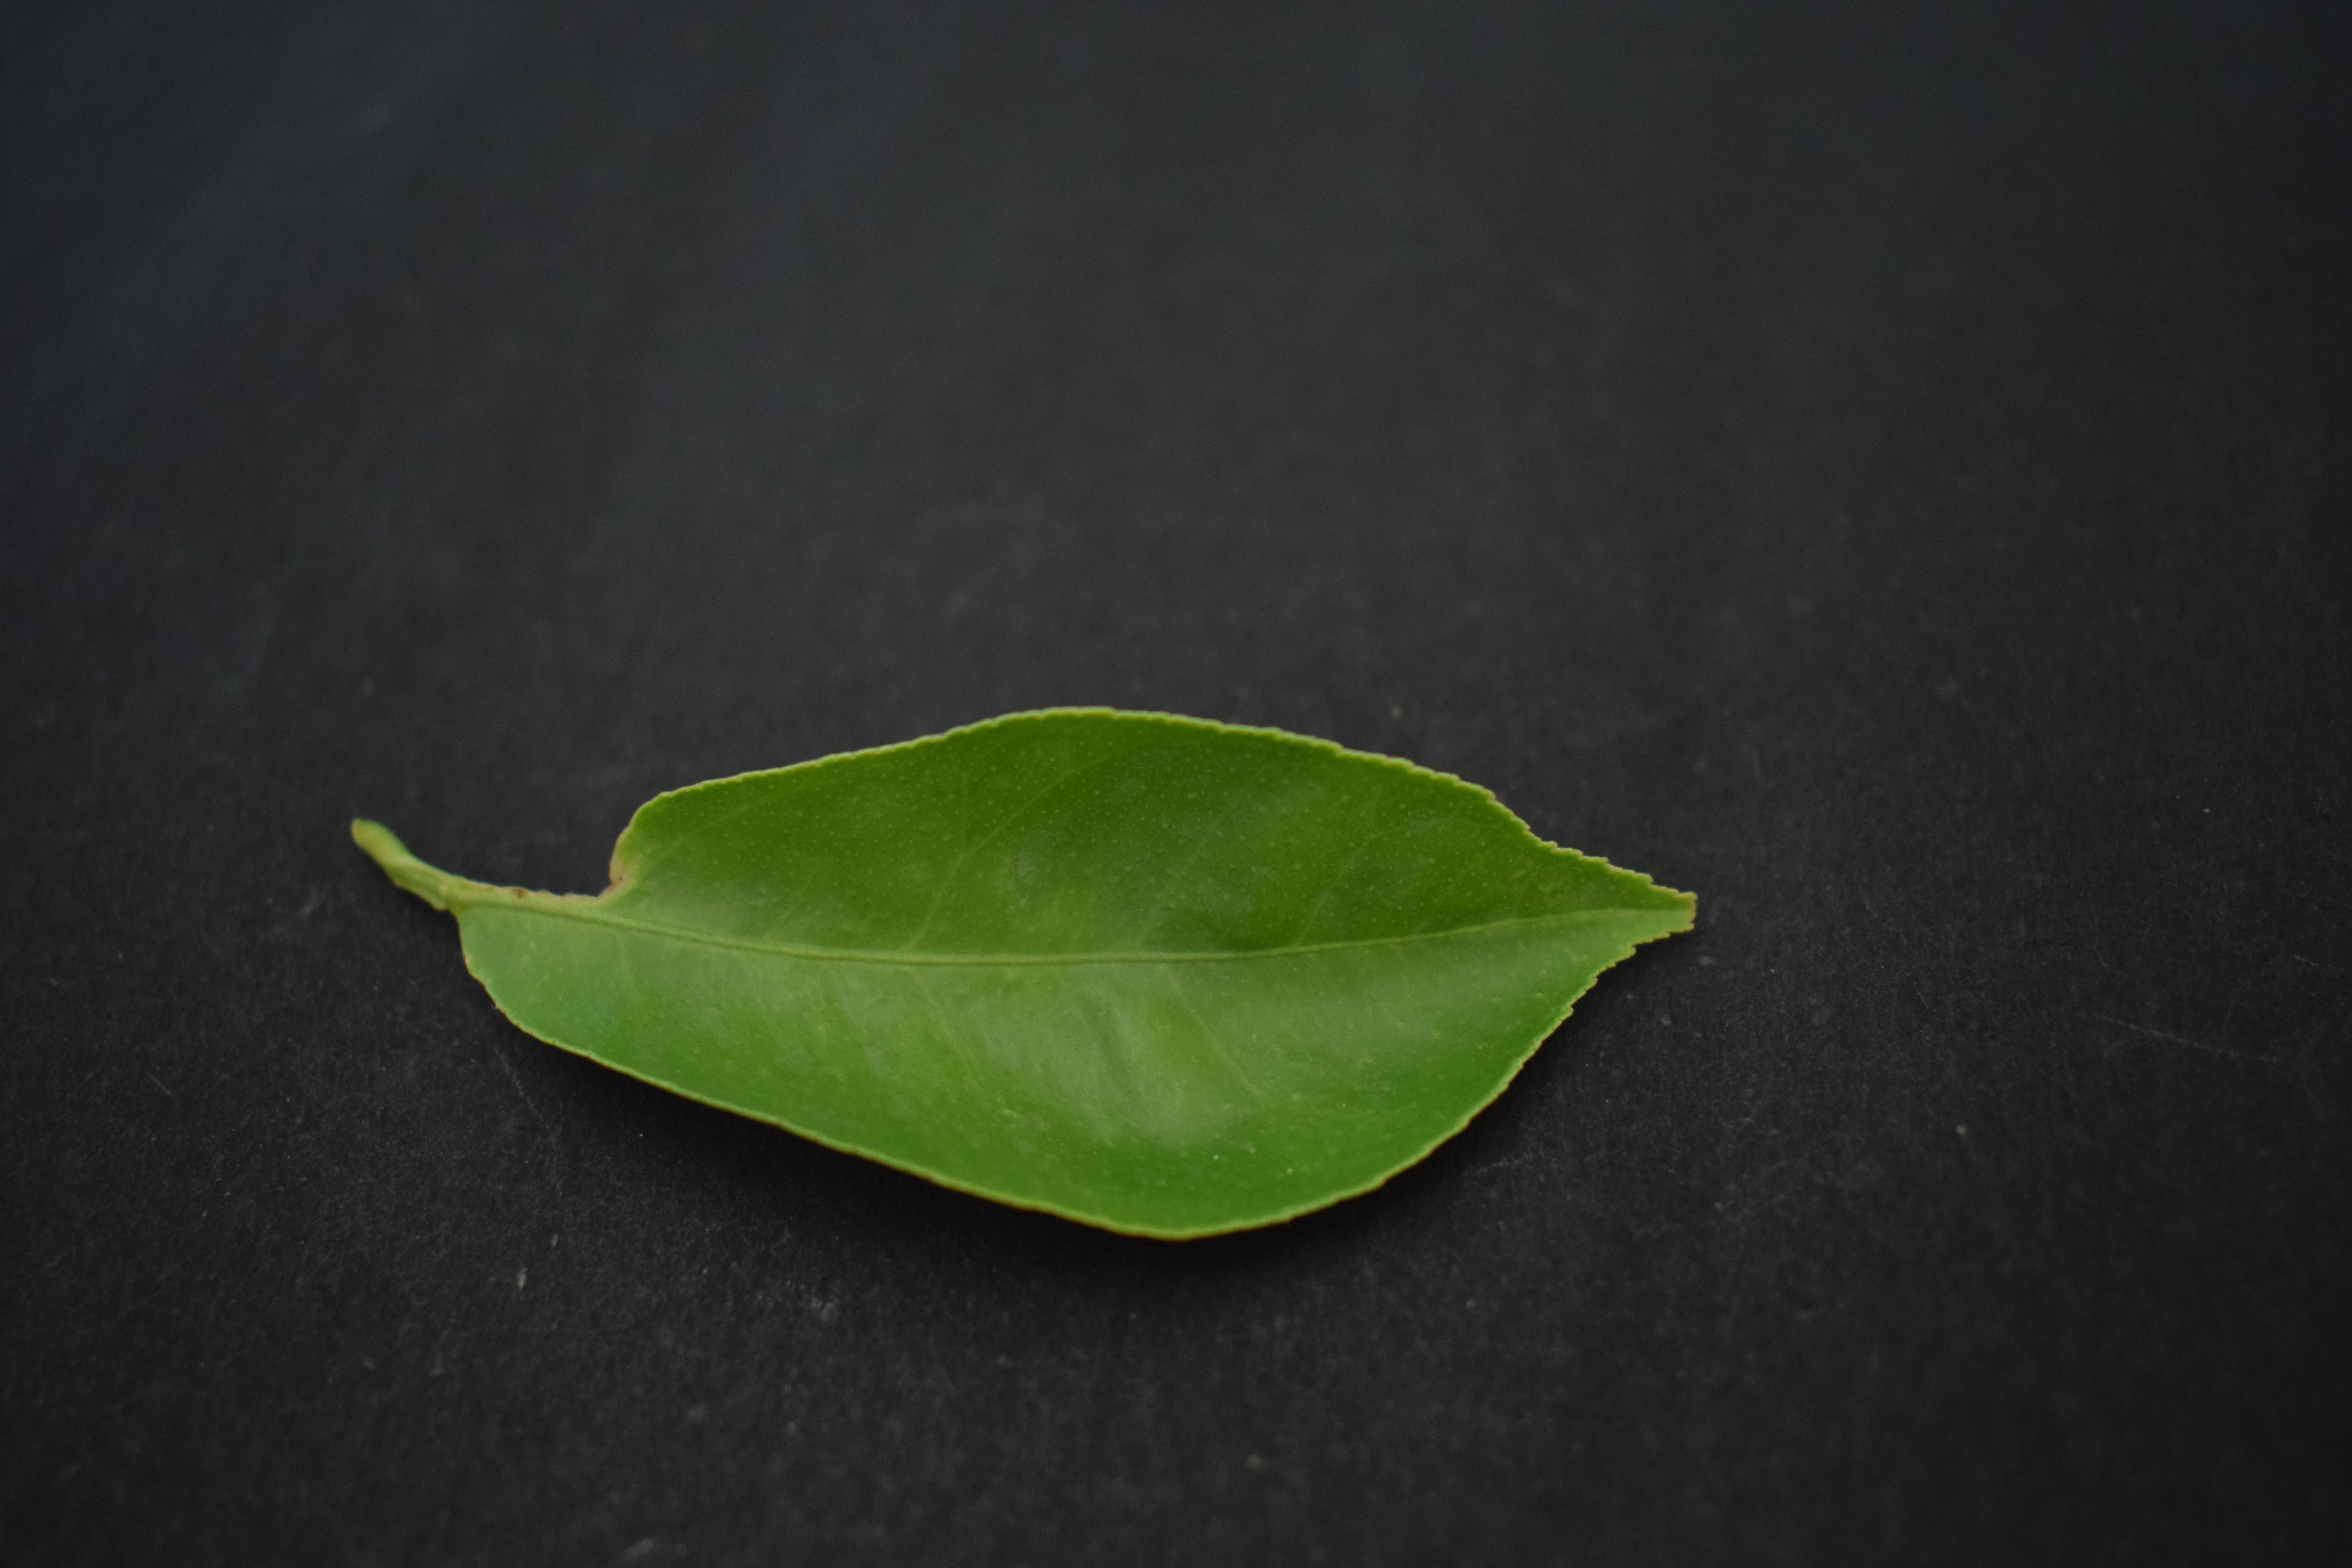
Plant species: Lemon